Pachisi

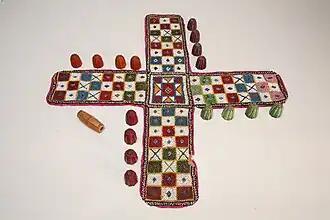
A beaded Pachisi game, The Children's Museum of Indianapolis

Each player's objective is to move all four of their pieces completely around the board, counter-clockwise, before their opponents do. The pieces start and finish on the Charkoni.